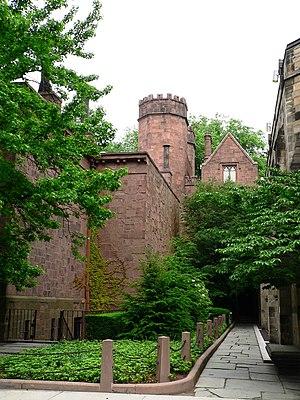
La Skull and Bones est une société secrète de l'université Yale aux États-Unis. Ce groupe est aussi connu par les anglophones sous les noms « Chapter 322 » et « Brotherhood of Death ».